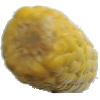
Label: Corn 1